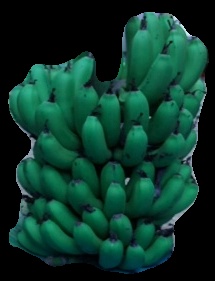
Variety: pachbale
Grade: grade2